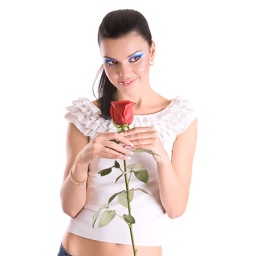
Portrait of Beauty makeup girl over white background